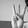
ASL letter: W